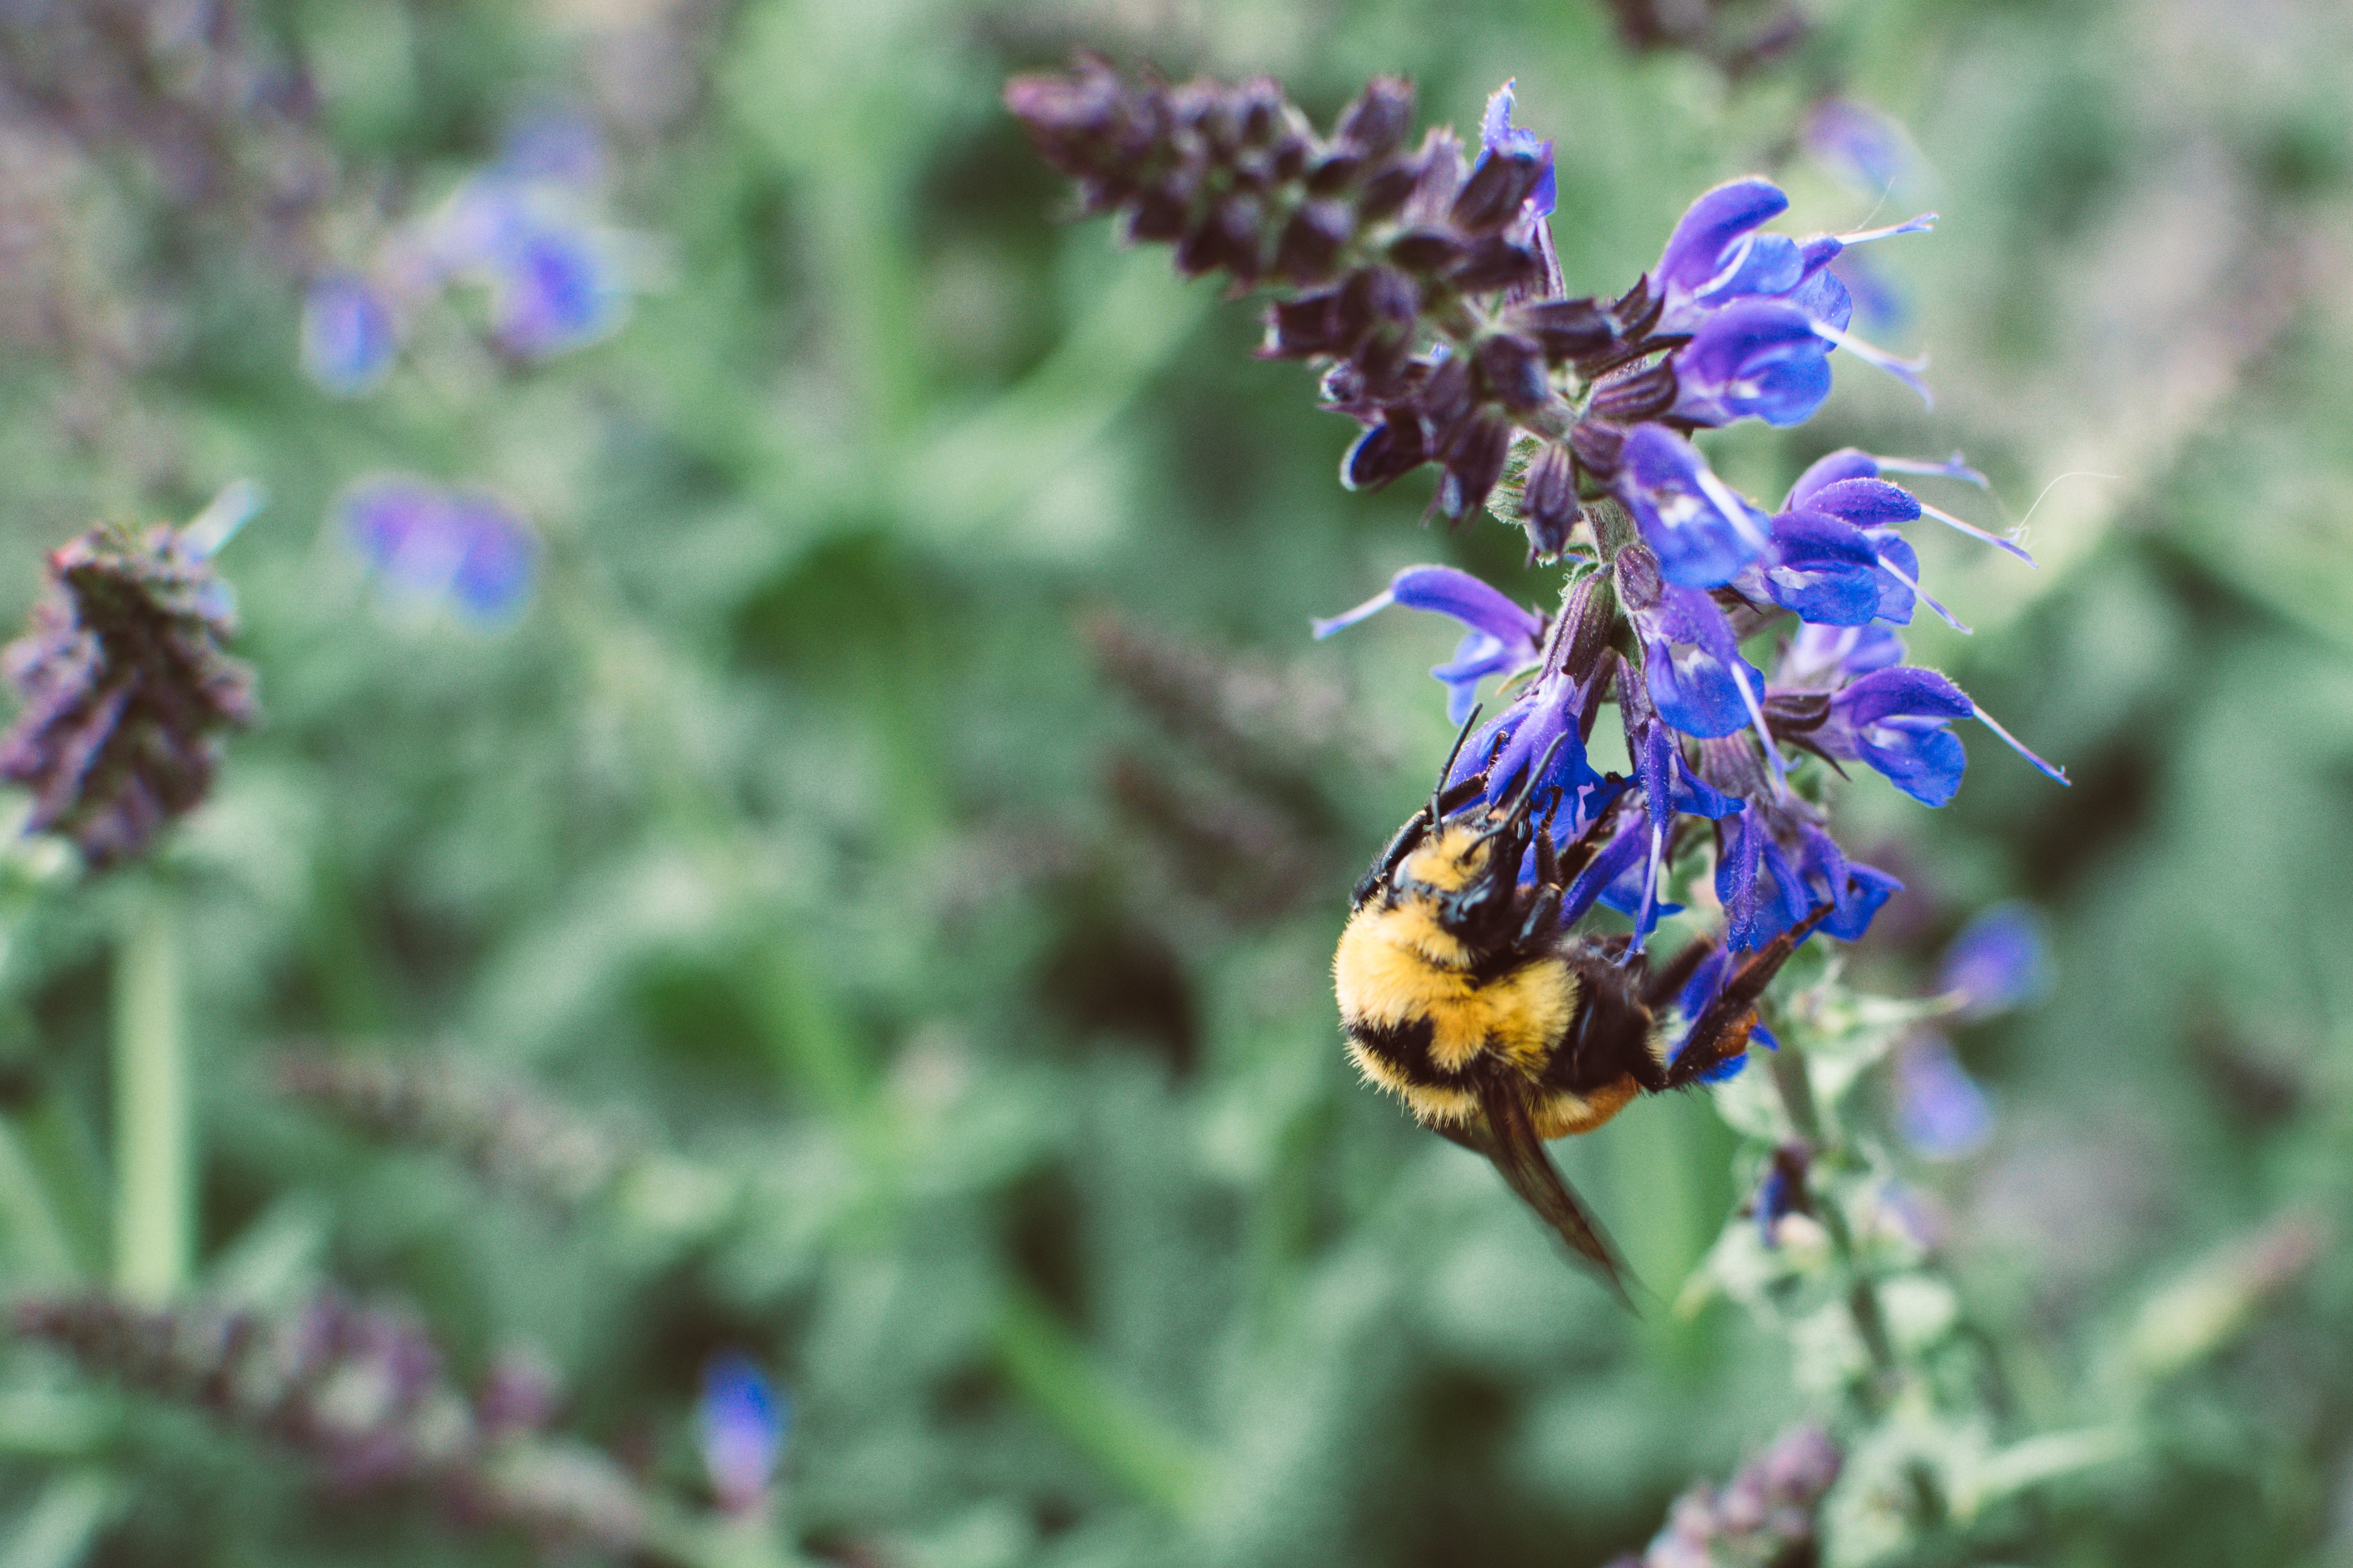
flower, honeybee, bumblebee, plant, lavender, insect, flowering plant, hyssopus, membrane winged insect, bee, pollinator, english lavender, french lavender, nectar, invertebrate, carpenter bee, Megachilidae, nepeta, pest, broomrape, ironweed, wildflower, lavandula dentata, sage, perennial plant, pollen